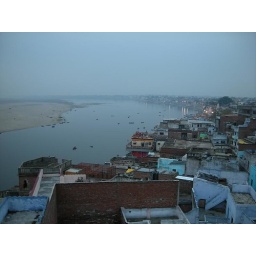
View from guest house in Varanasi, looking out over the Ghats on the Ganges river